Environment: lab
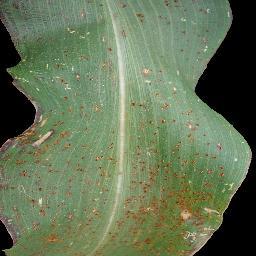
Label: common_rust